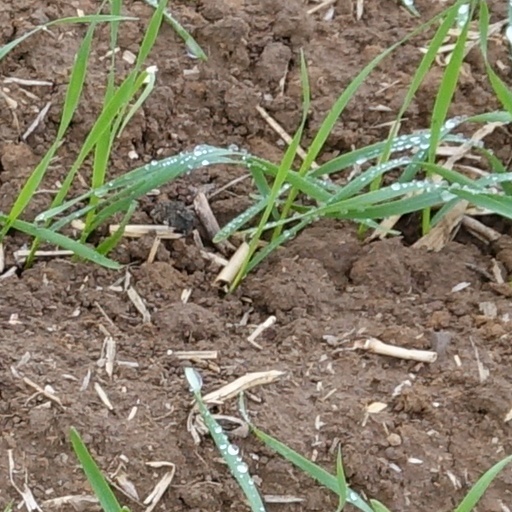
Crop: wheat